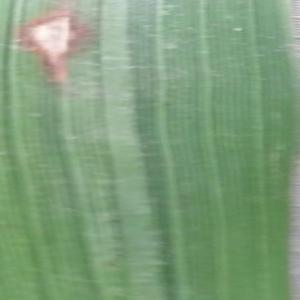
Disease: Blast